Lower Ashton

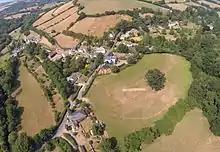
Lower Ashton from UAV during village cricket

Lower Ashton is a village on the western slopes of Haldon in Teignbridge, Devon, England. Along with Higher Ashton it is part of the civil parish of Ashton, which in 2001 had a population of 174. Its bridge across the River Teign, known as Spara Bridge, was built in 1660 and is a grade II* listed structure.